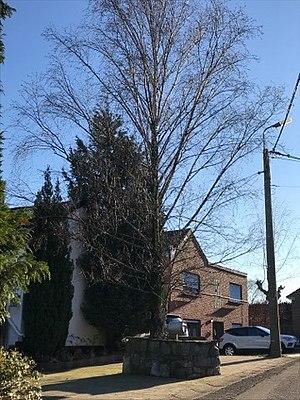
Puit situé Rue Jean Toussaint à Cerexhe
Cerexhe-Heuseux est une section de la commune belge de Soumagne située en Région wallonne dans la province de Liège.